Presidential Palace (Nanjing)

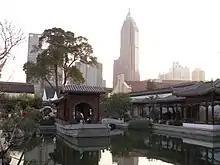
The East Garden

Also known as the "八字廰" (literally "Hall of Character 'Eight'"), the western-style reception hall of the Presidential Palace was built in 1917 by Feng Guozhang, Vice President of the Republic of China at that time. After the Northern Expedition of the National Revolutionary Army, it became the reception rooms for the civil and foreign guests of the Nationalist Government. Before the Chinese Civil War began, Some negotiations between Chinese Communist Party and KMT were signed in this hall. In addition, Chiang Kai-shek, Lin Sen and Li Zongren also rested here before the ceremonies began frequently. President Chiang Kai-shek occasionally worked here instead of the Presidential Building.